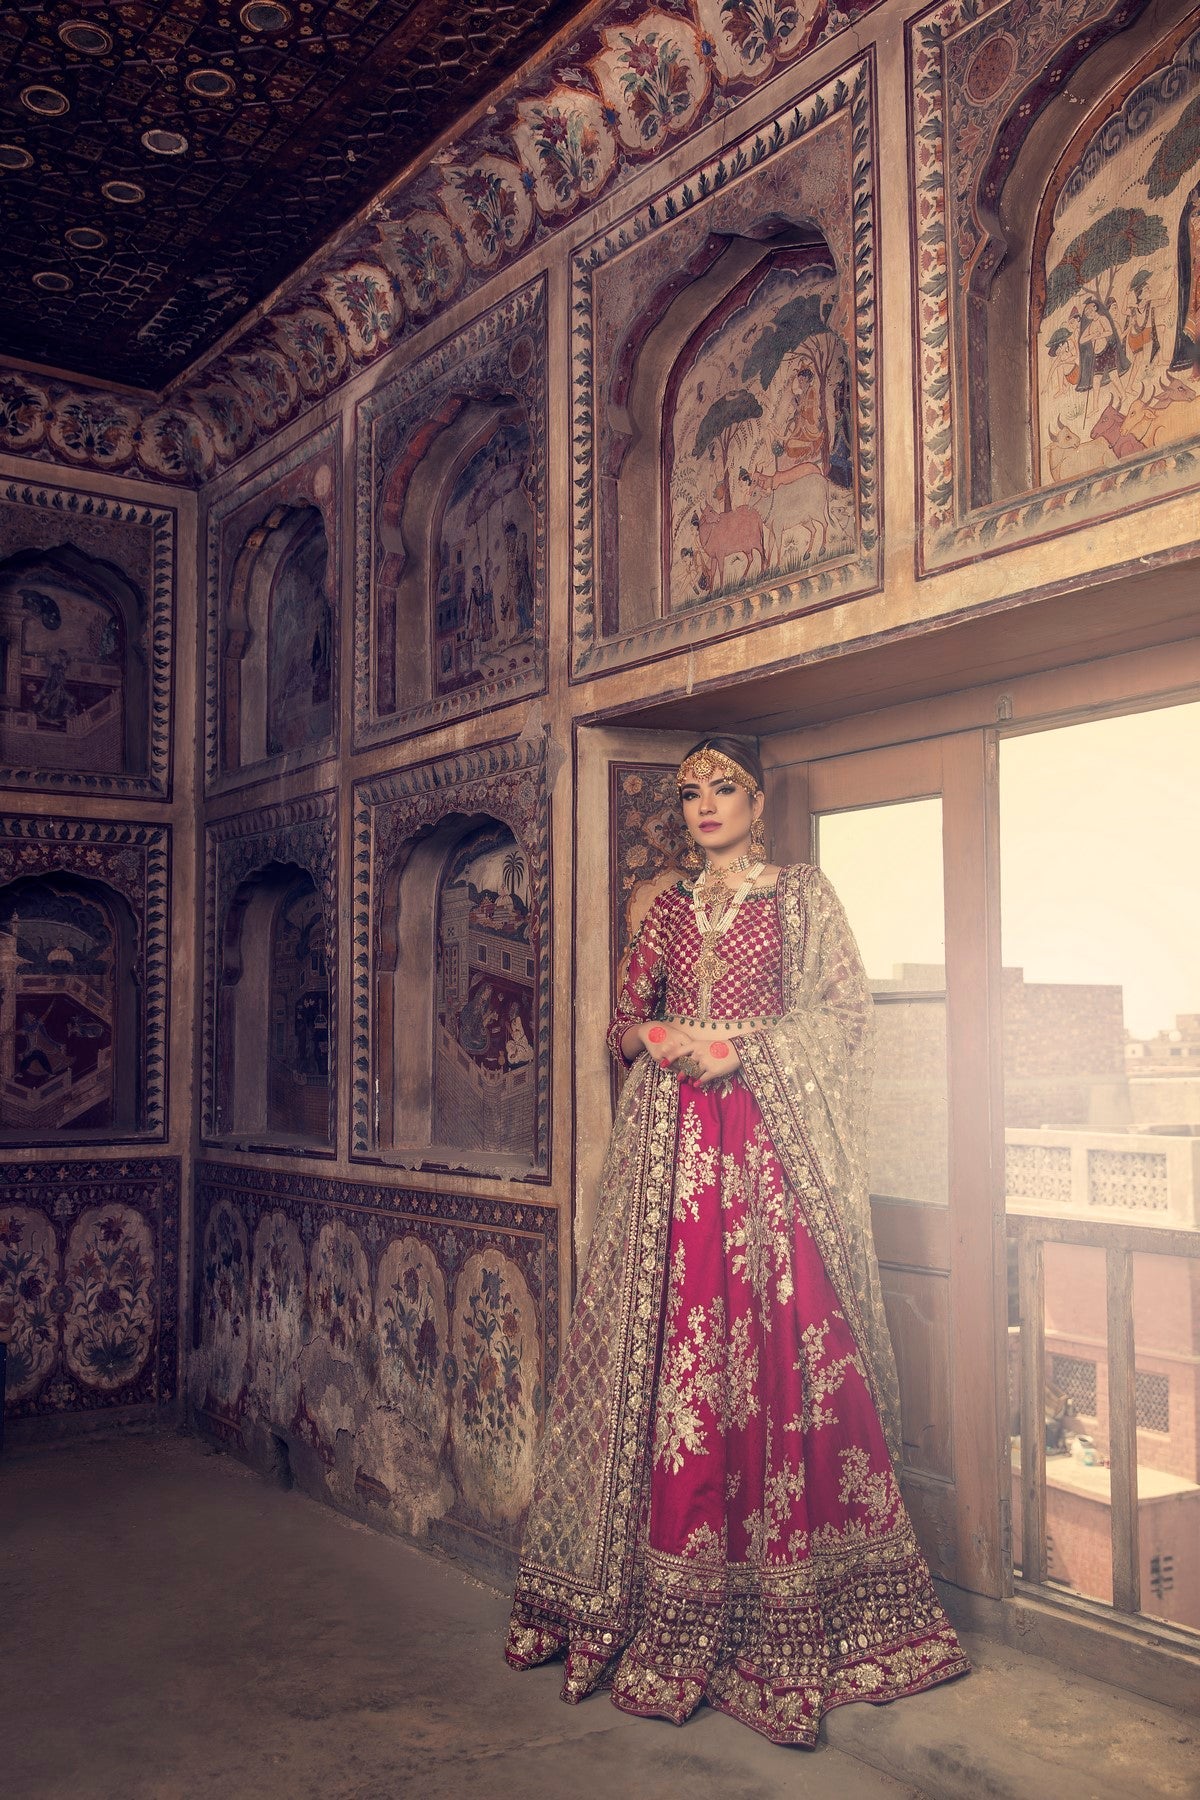
red maroon lehenga with gold frame